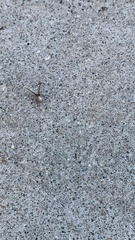
Species: Lactrodectus_hesperus